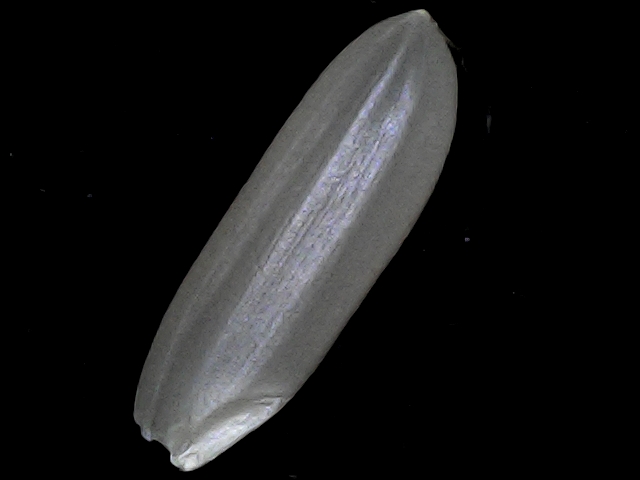
Rice variety: BRRI67